Dene Halatau

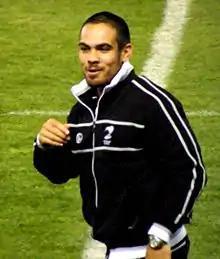
Halatau at the RLWC in 2008

Halatau finished the year with 22 matches and 4 tries. In November, he was selected for the New Zealand national rugby league team making his test debut at against France in the 24–20 win at Stade d'Albert Domec. He later said, "I made my debut, had to learn the haka and was pretty nervous. I roomed with Wairangi Koopu from the Warriors and he taught me in France. His advice was don't worry about the mistakes, just do it with pride and passion. As long as you do that the mistakes don't matter."